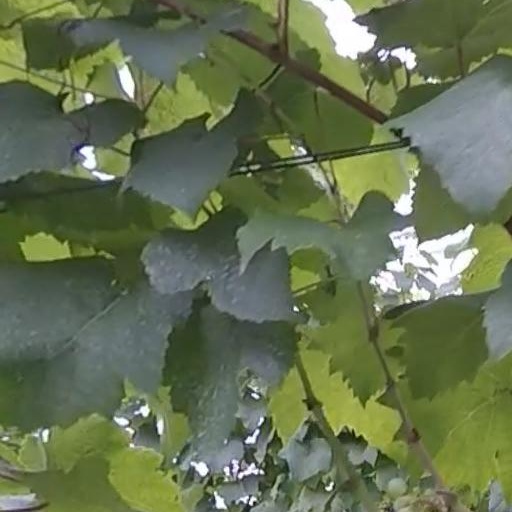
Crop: grape